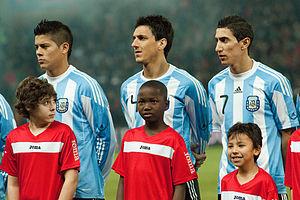
Marcos Rojo (gauche), Nicolás Burdisso (milieu), Angel di Maria (droite).